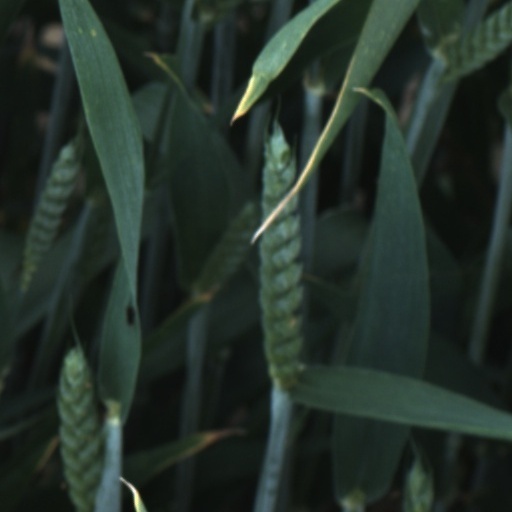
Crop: wheat